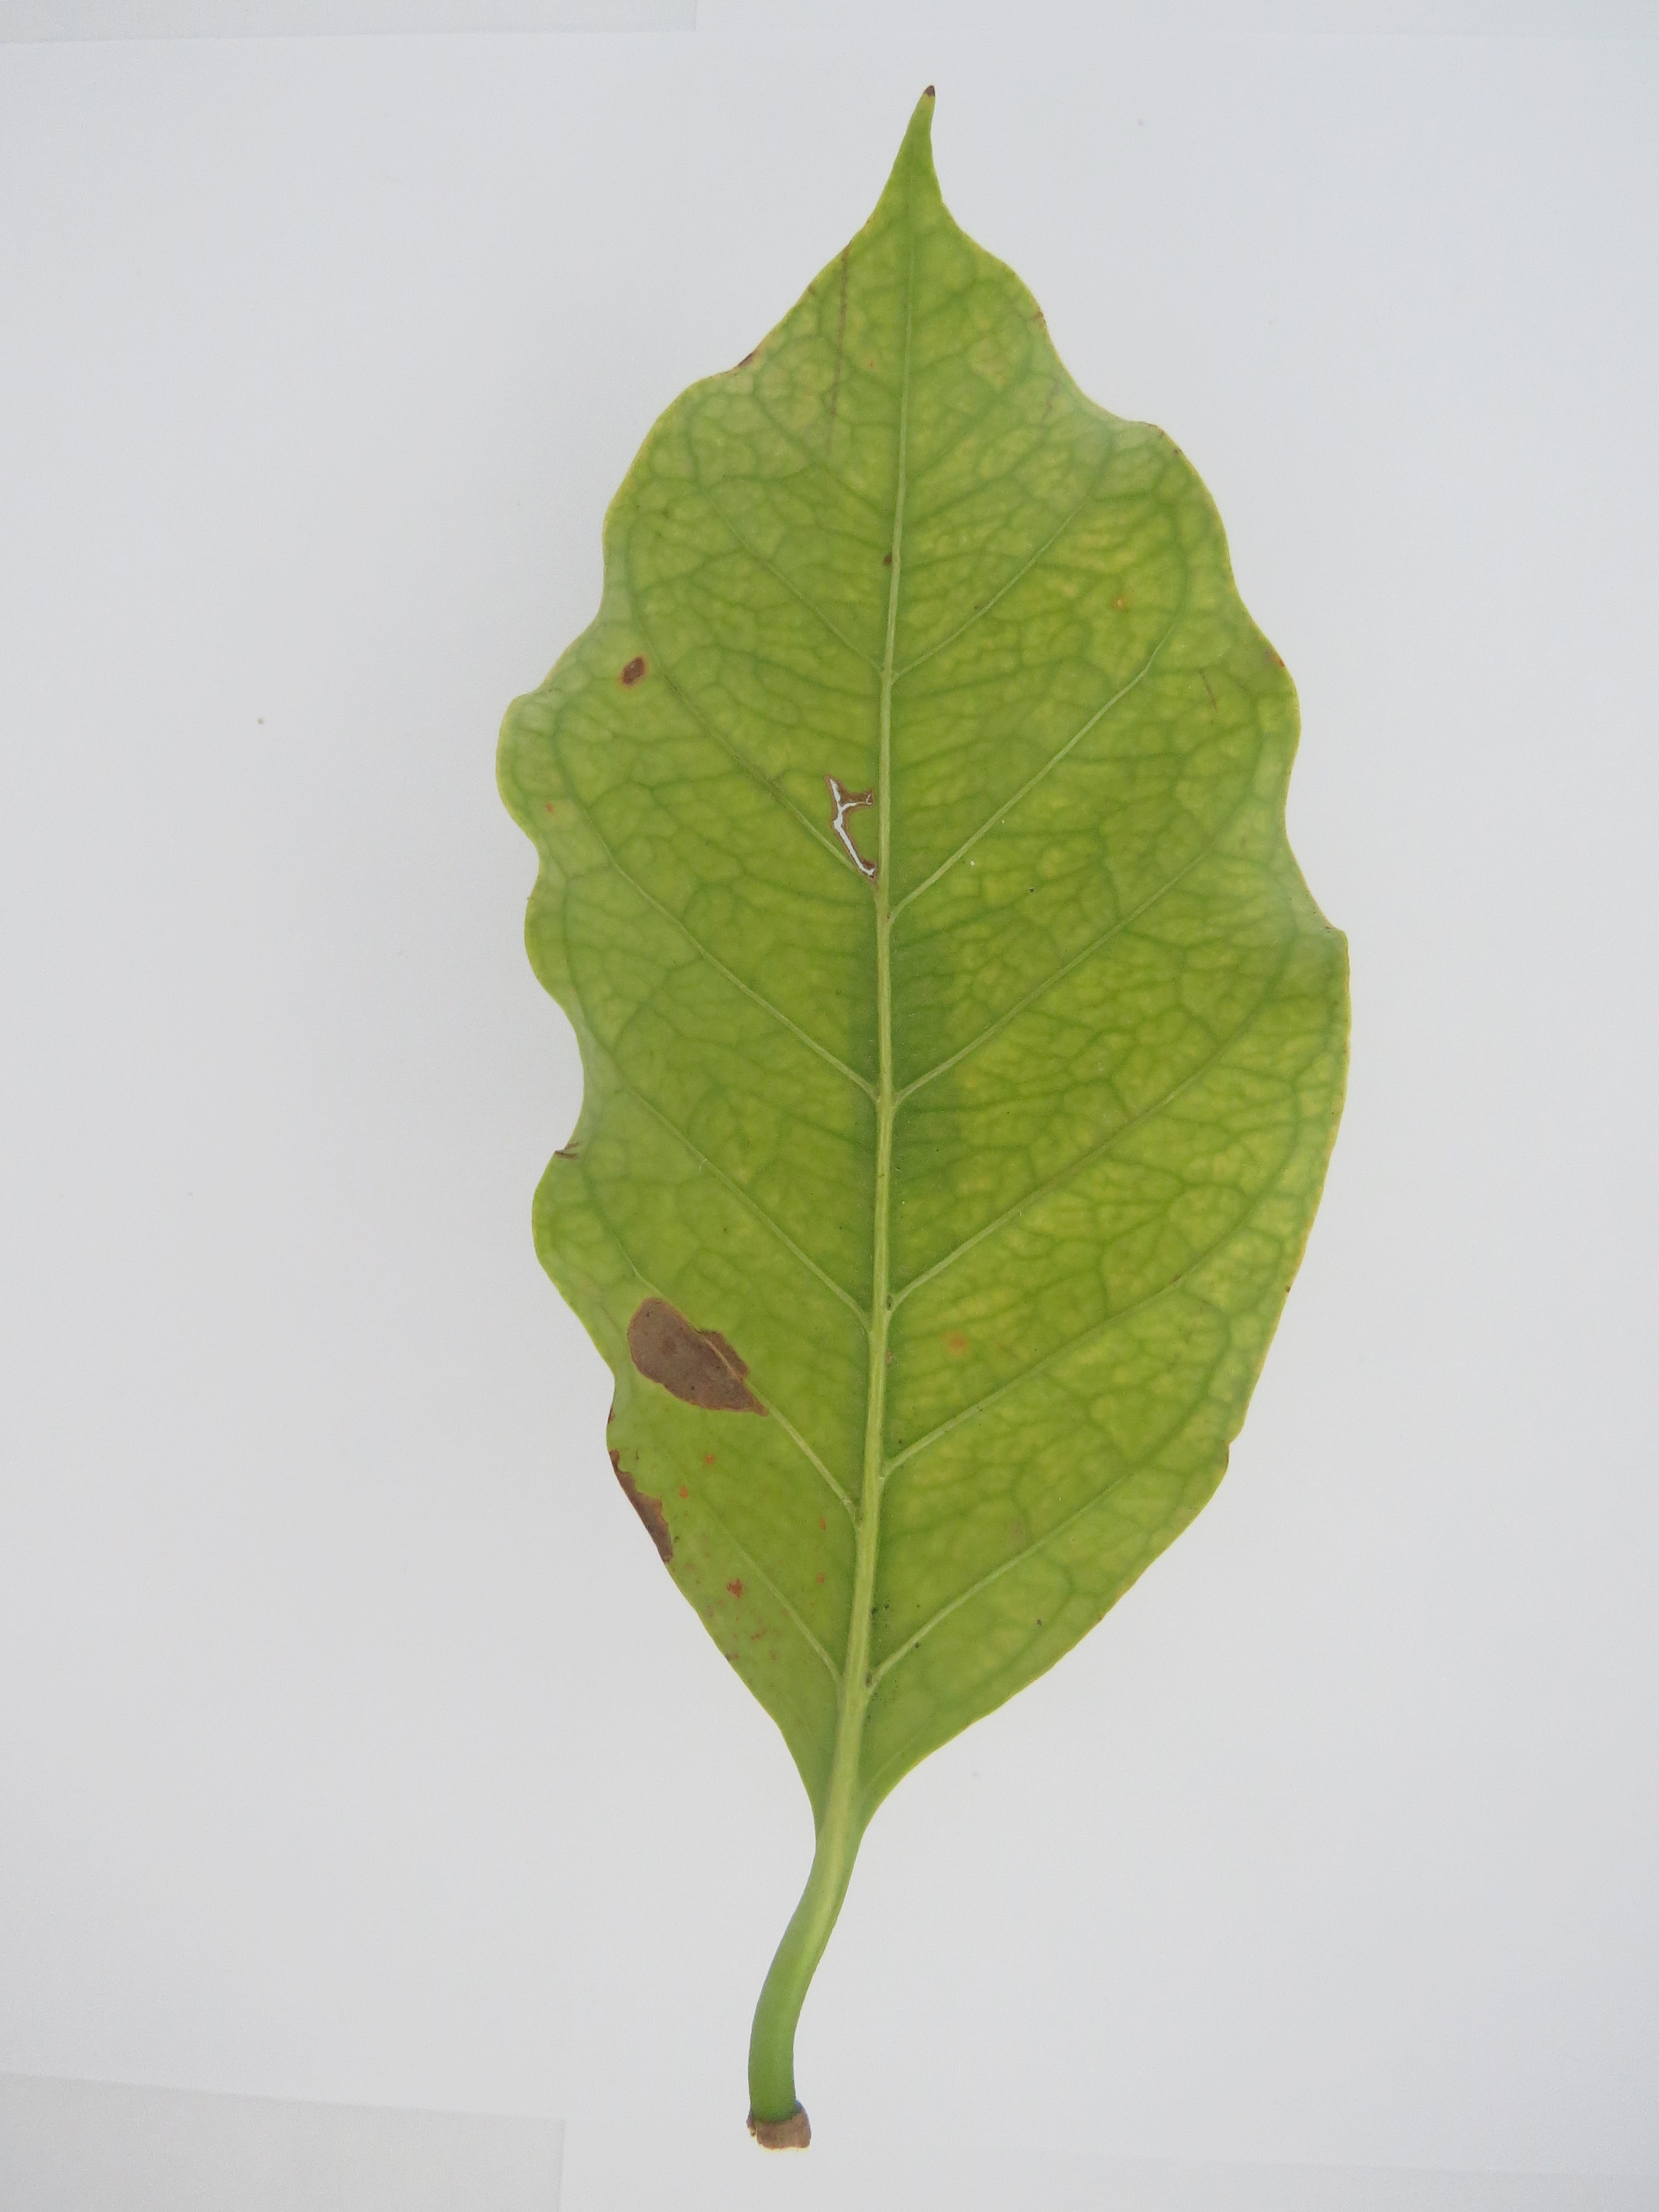
Label: calcium-Ca